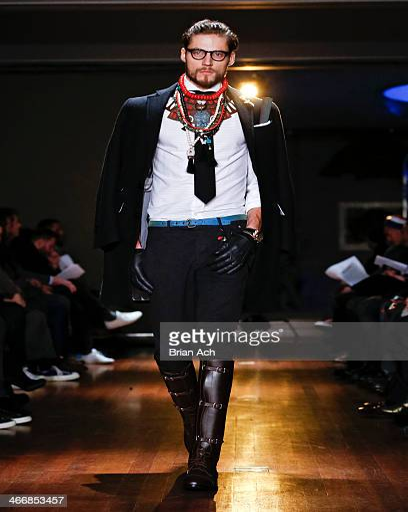
a model walks the runway at person fall fashion show